A. D. King

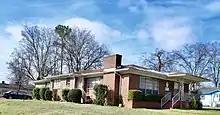
A. D. King House, Birmingham, Alabama

King was arrested, along with his older brother Martin and 70 others, while participating in an October 1960 lunch-counter sit-in in Atlanta. In 1963, King became a leader of the Birmingham campaign, while pastoring at First Baptist Church of Ensley in Birmingham, Alabama. On May 11, 1963, King's house was bombed. In August, after a bomb exploded at the home of a prominent black lawyer in downtown Birmingham, outraged citizens, intent on revenge, poured into the streets. While rocks were being thrown at gathering policemen and the situation escalated, King climbed on top of a parked car and shouted to the rioters in an attempt to quell their fury: "My friends, we have had enough problems tonight. If you're going to kill someone, then kill me; ... Stand up for your rights, but with nonviolence."